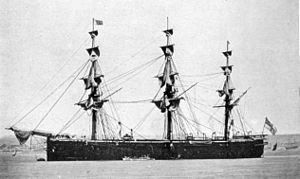
HMS Caledonia (1862)
HMS Caledonia
HMS Caledonia
Panserskibet HMS Caledonia var planlagt som et traditionelt, træbygget linjeskib med dampmaskineri. Skibet blev påbegyndt i 1860 på et tidspunkt, hvor man i både i Frankrig og Storbritannien allerede var begyndt at bygge panserskibe, men hvor deres overlegenhed i forhold til linjeskibene endnu ikke var almindelig anerkendt. I maj 1861 stod det imidlertid klart for den britiske flådeledelse, at man var ved at blive overhalet af det franske byggeprogram, og derfor blev der truffet beslutning om at færdigbygge skibet som panserskib. Navnet Caledonia er en gammel romersk betegnelse for det nuværende Skotland, og skibet var det tredje af fem i Royal Navy med dette navn.